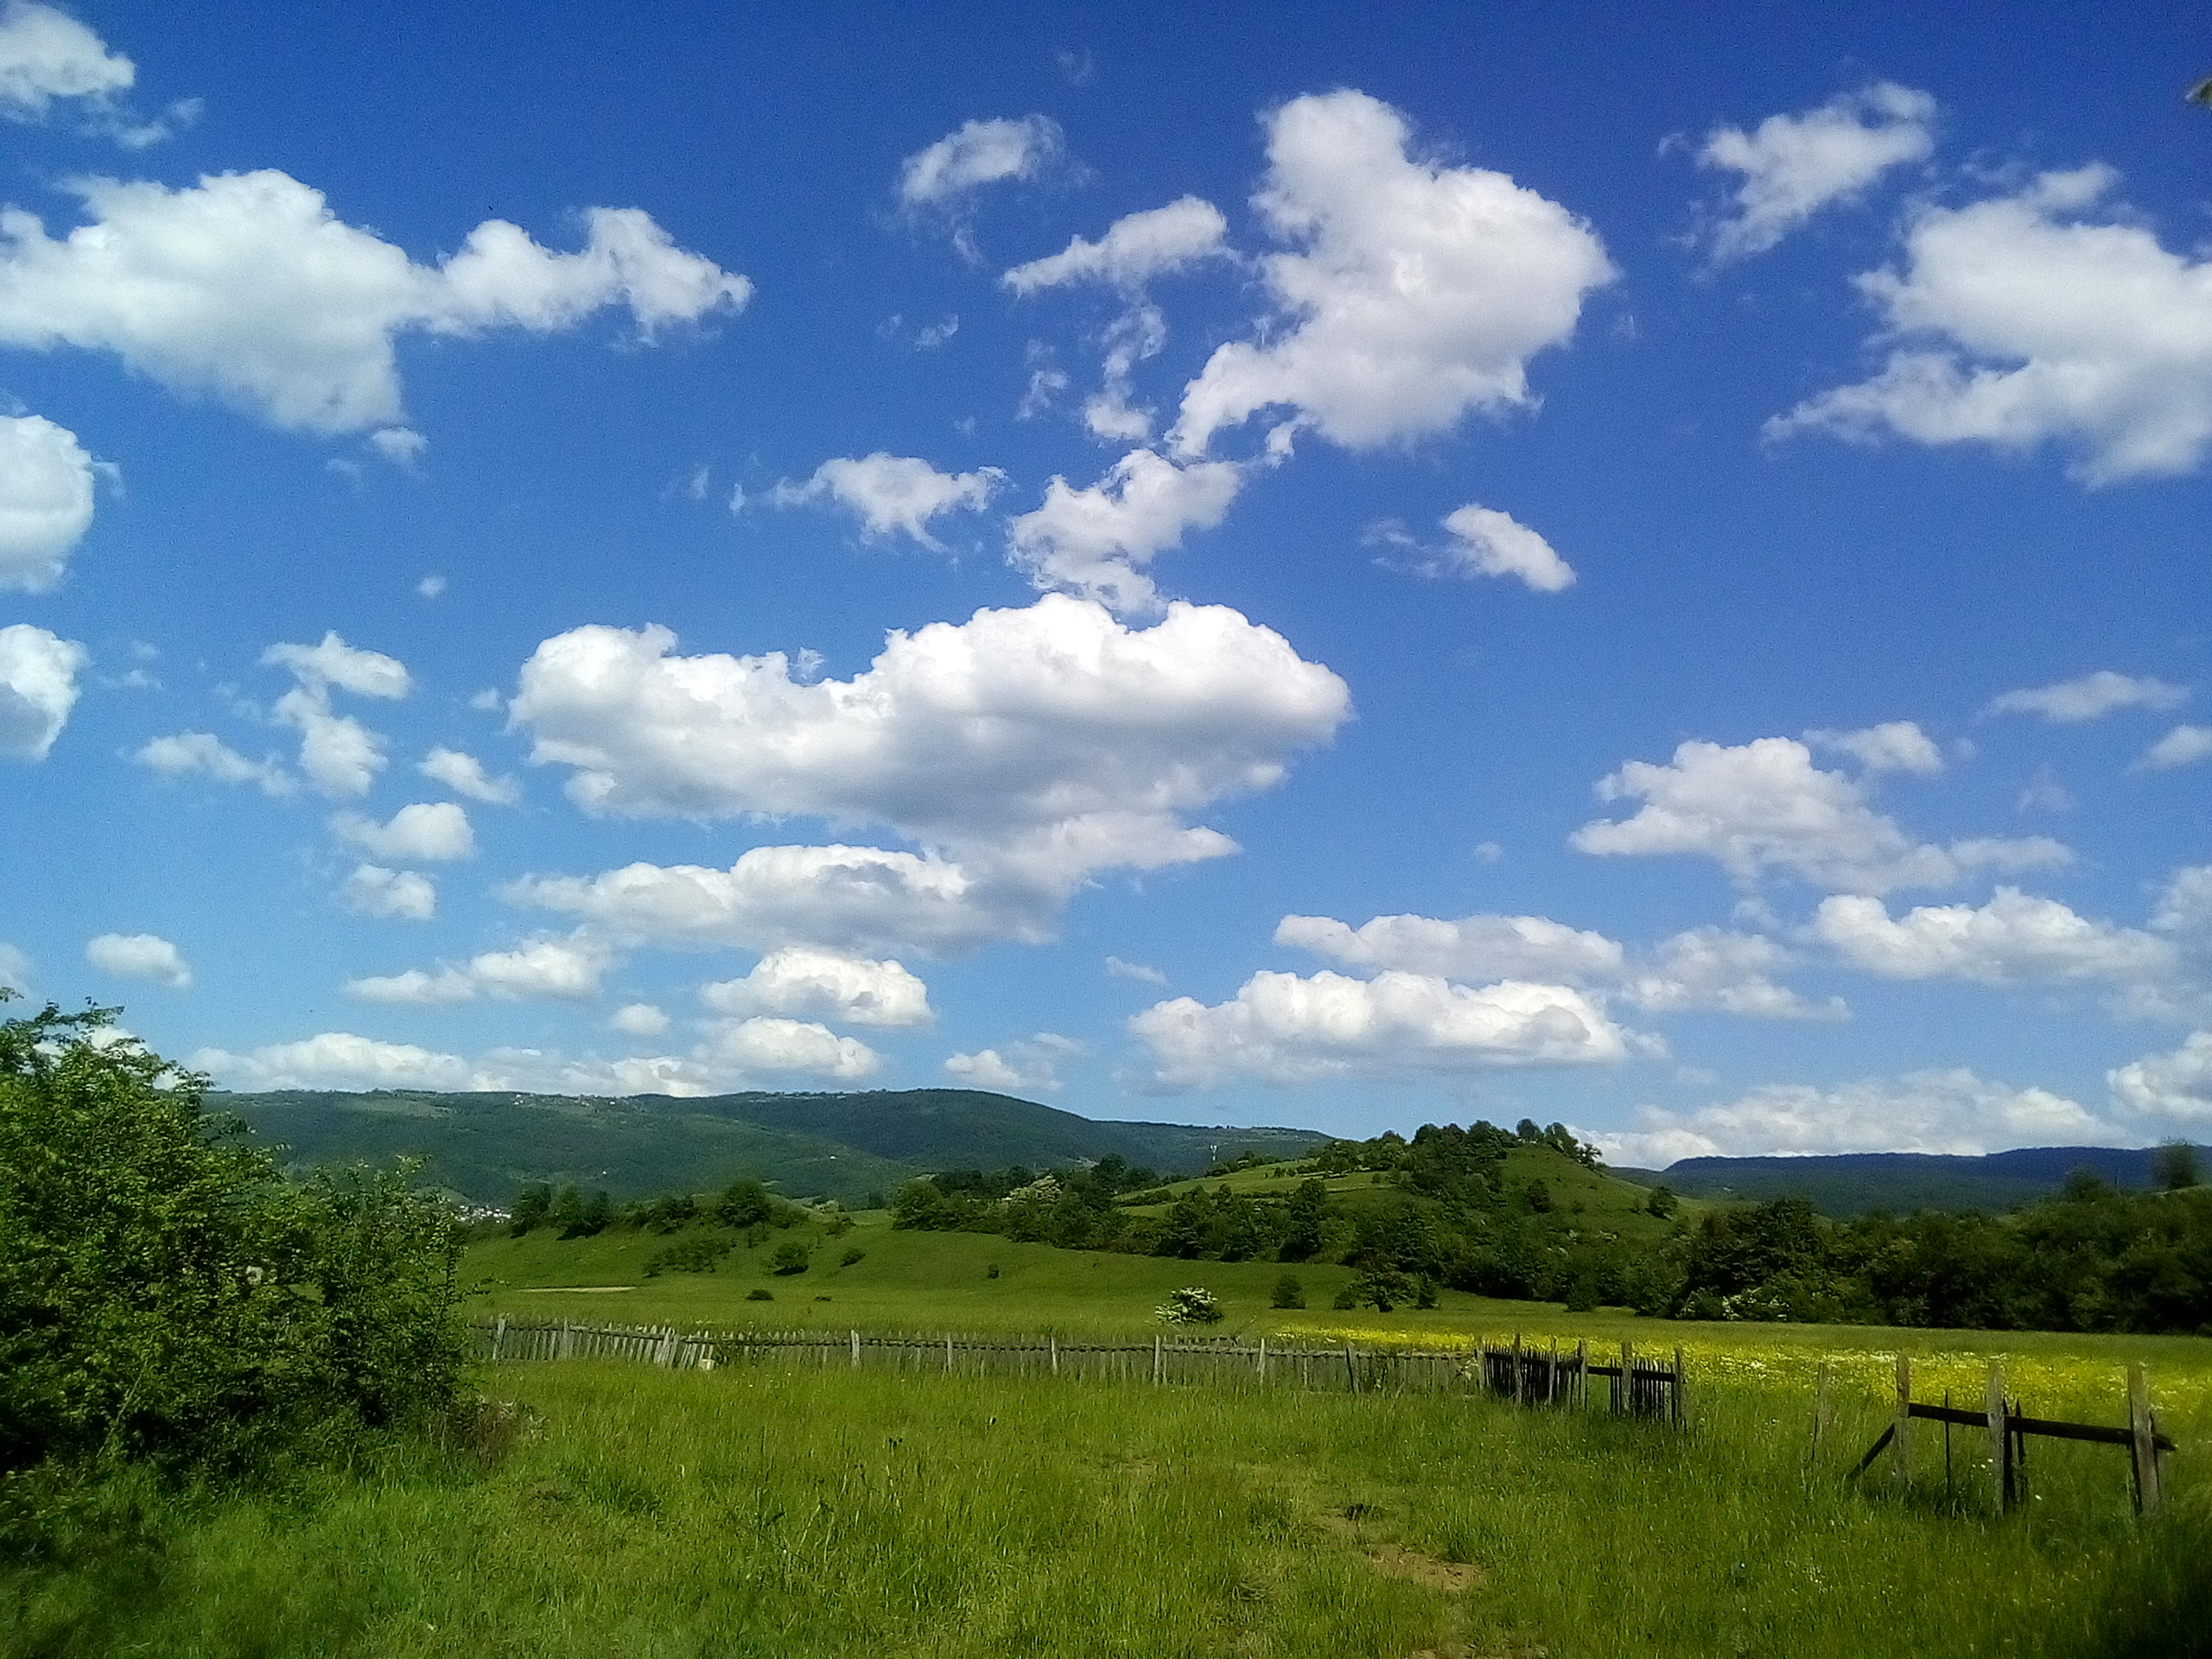
sky, grass, summer, clouds, blue, cloud, grassland, natural landscape, pasture, nature, green, cumulus, meadow, natural environment, daytime, plain, prairie, vegetation, field, rural area, wilderness, highland, ecoregion, horizon, hill, meteorological phenomenon, landscape, tree, land lot, steppe, savanna, farm, sunlight, mountain, plant, ranch, road